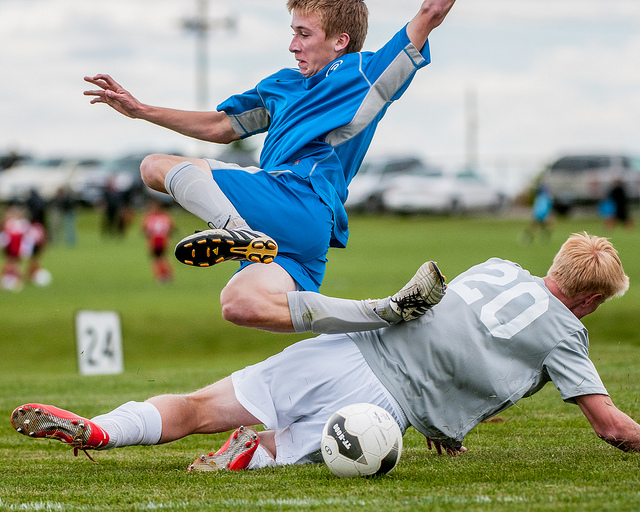
các cầu thủ đang thi đấu bóng đá ở trên sân